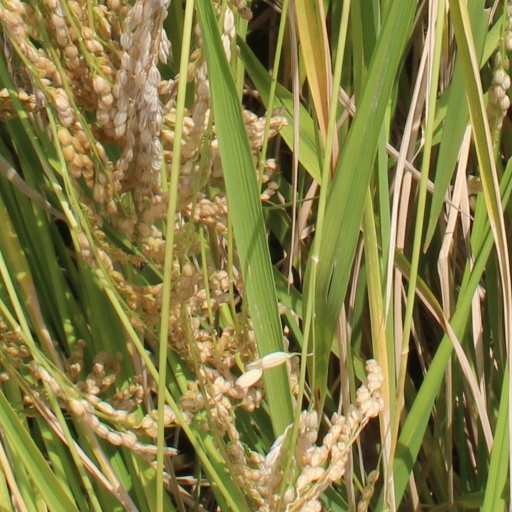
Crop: rice